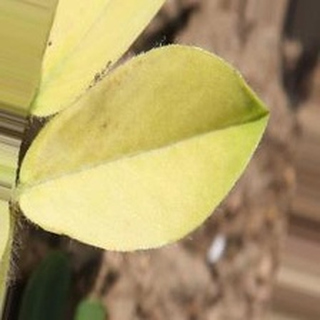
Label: groundnut_nutrition_deficiency